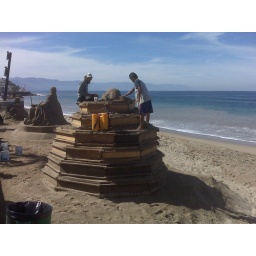
building a mystery - in the sand